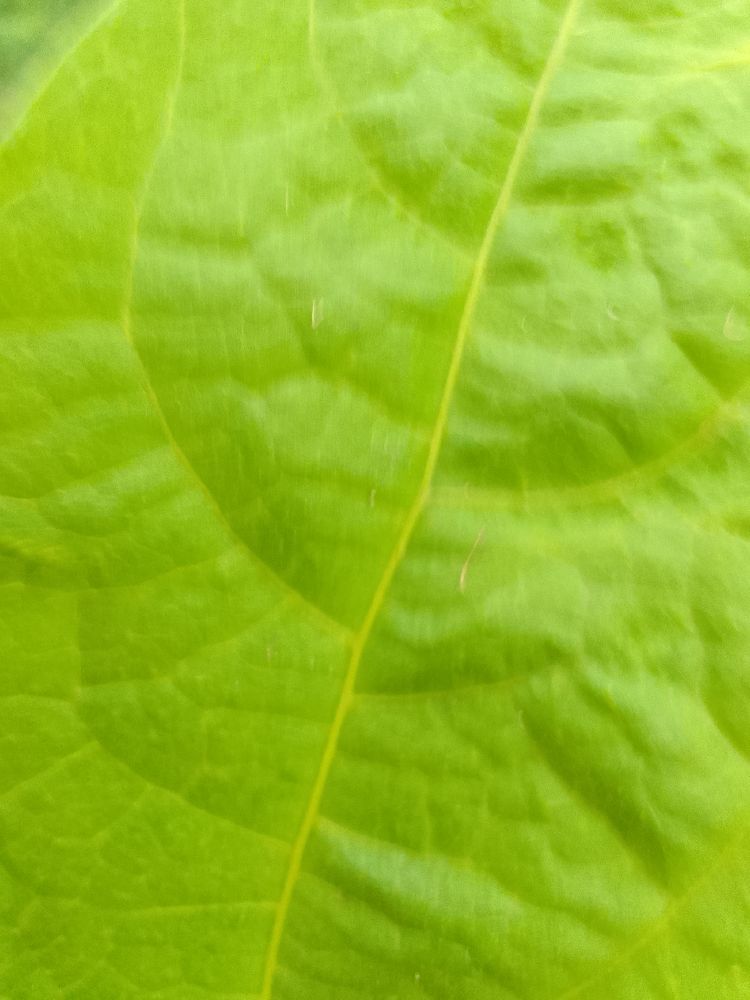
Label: healthy